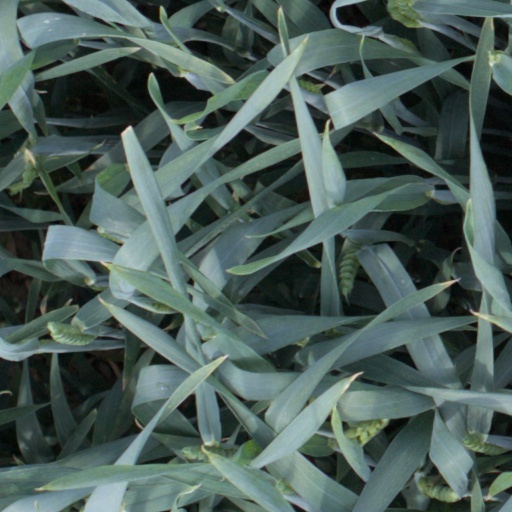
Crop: wheat